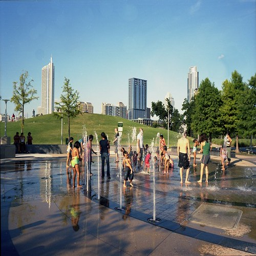
person on an august evening #